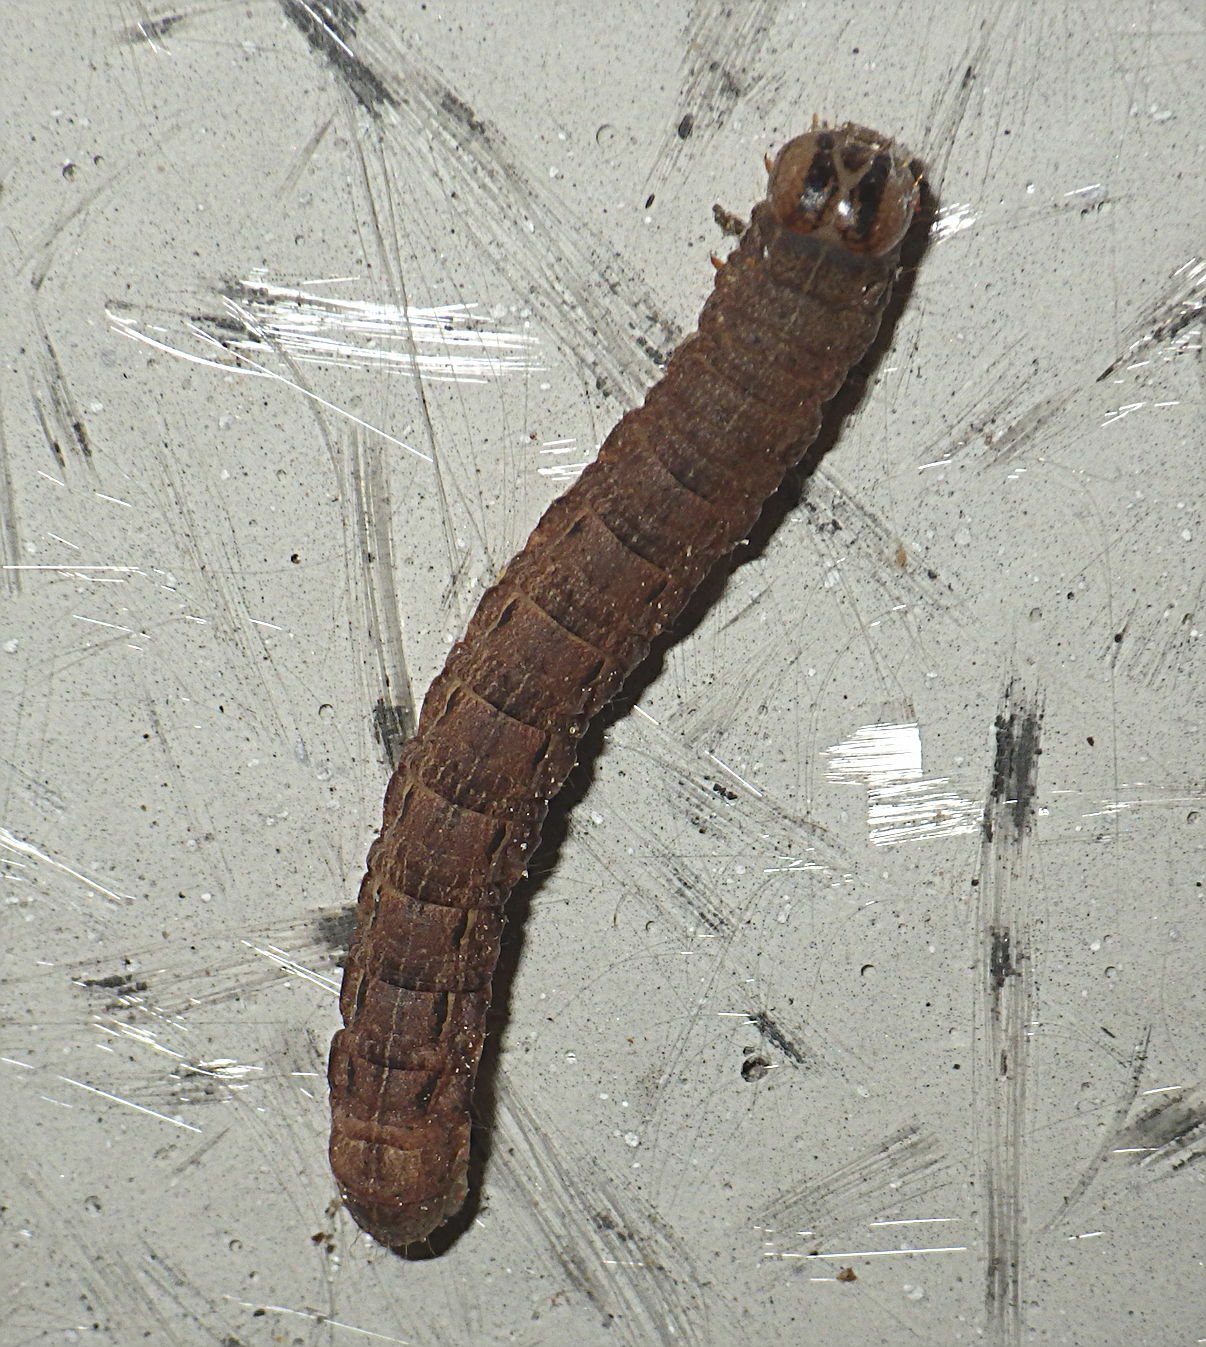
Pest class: cutworms